428: Shibuya Scramble

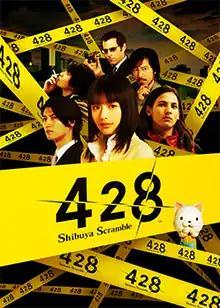

428: Shibuya Scramble is a visual novel adventure video game produced by Koichi Nakamura with Jiro Ishii serving as executive producer, developed by Nakamura's company Chunsoft, and initially published by Sega, originally in Japan for the Wii on December 4, 2008. The game was ported by Spike to the PlayStation 3 and PlayStation Portable in September 2009. A version for iOS and Android was released in November 2011. PlayStation 4 and Microsoft Windows versions were released internationally in September 2018.